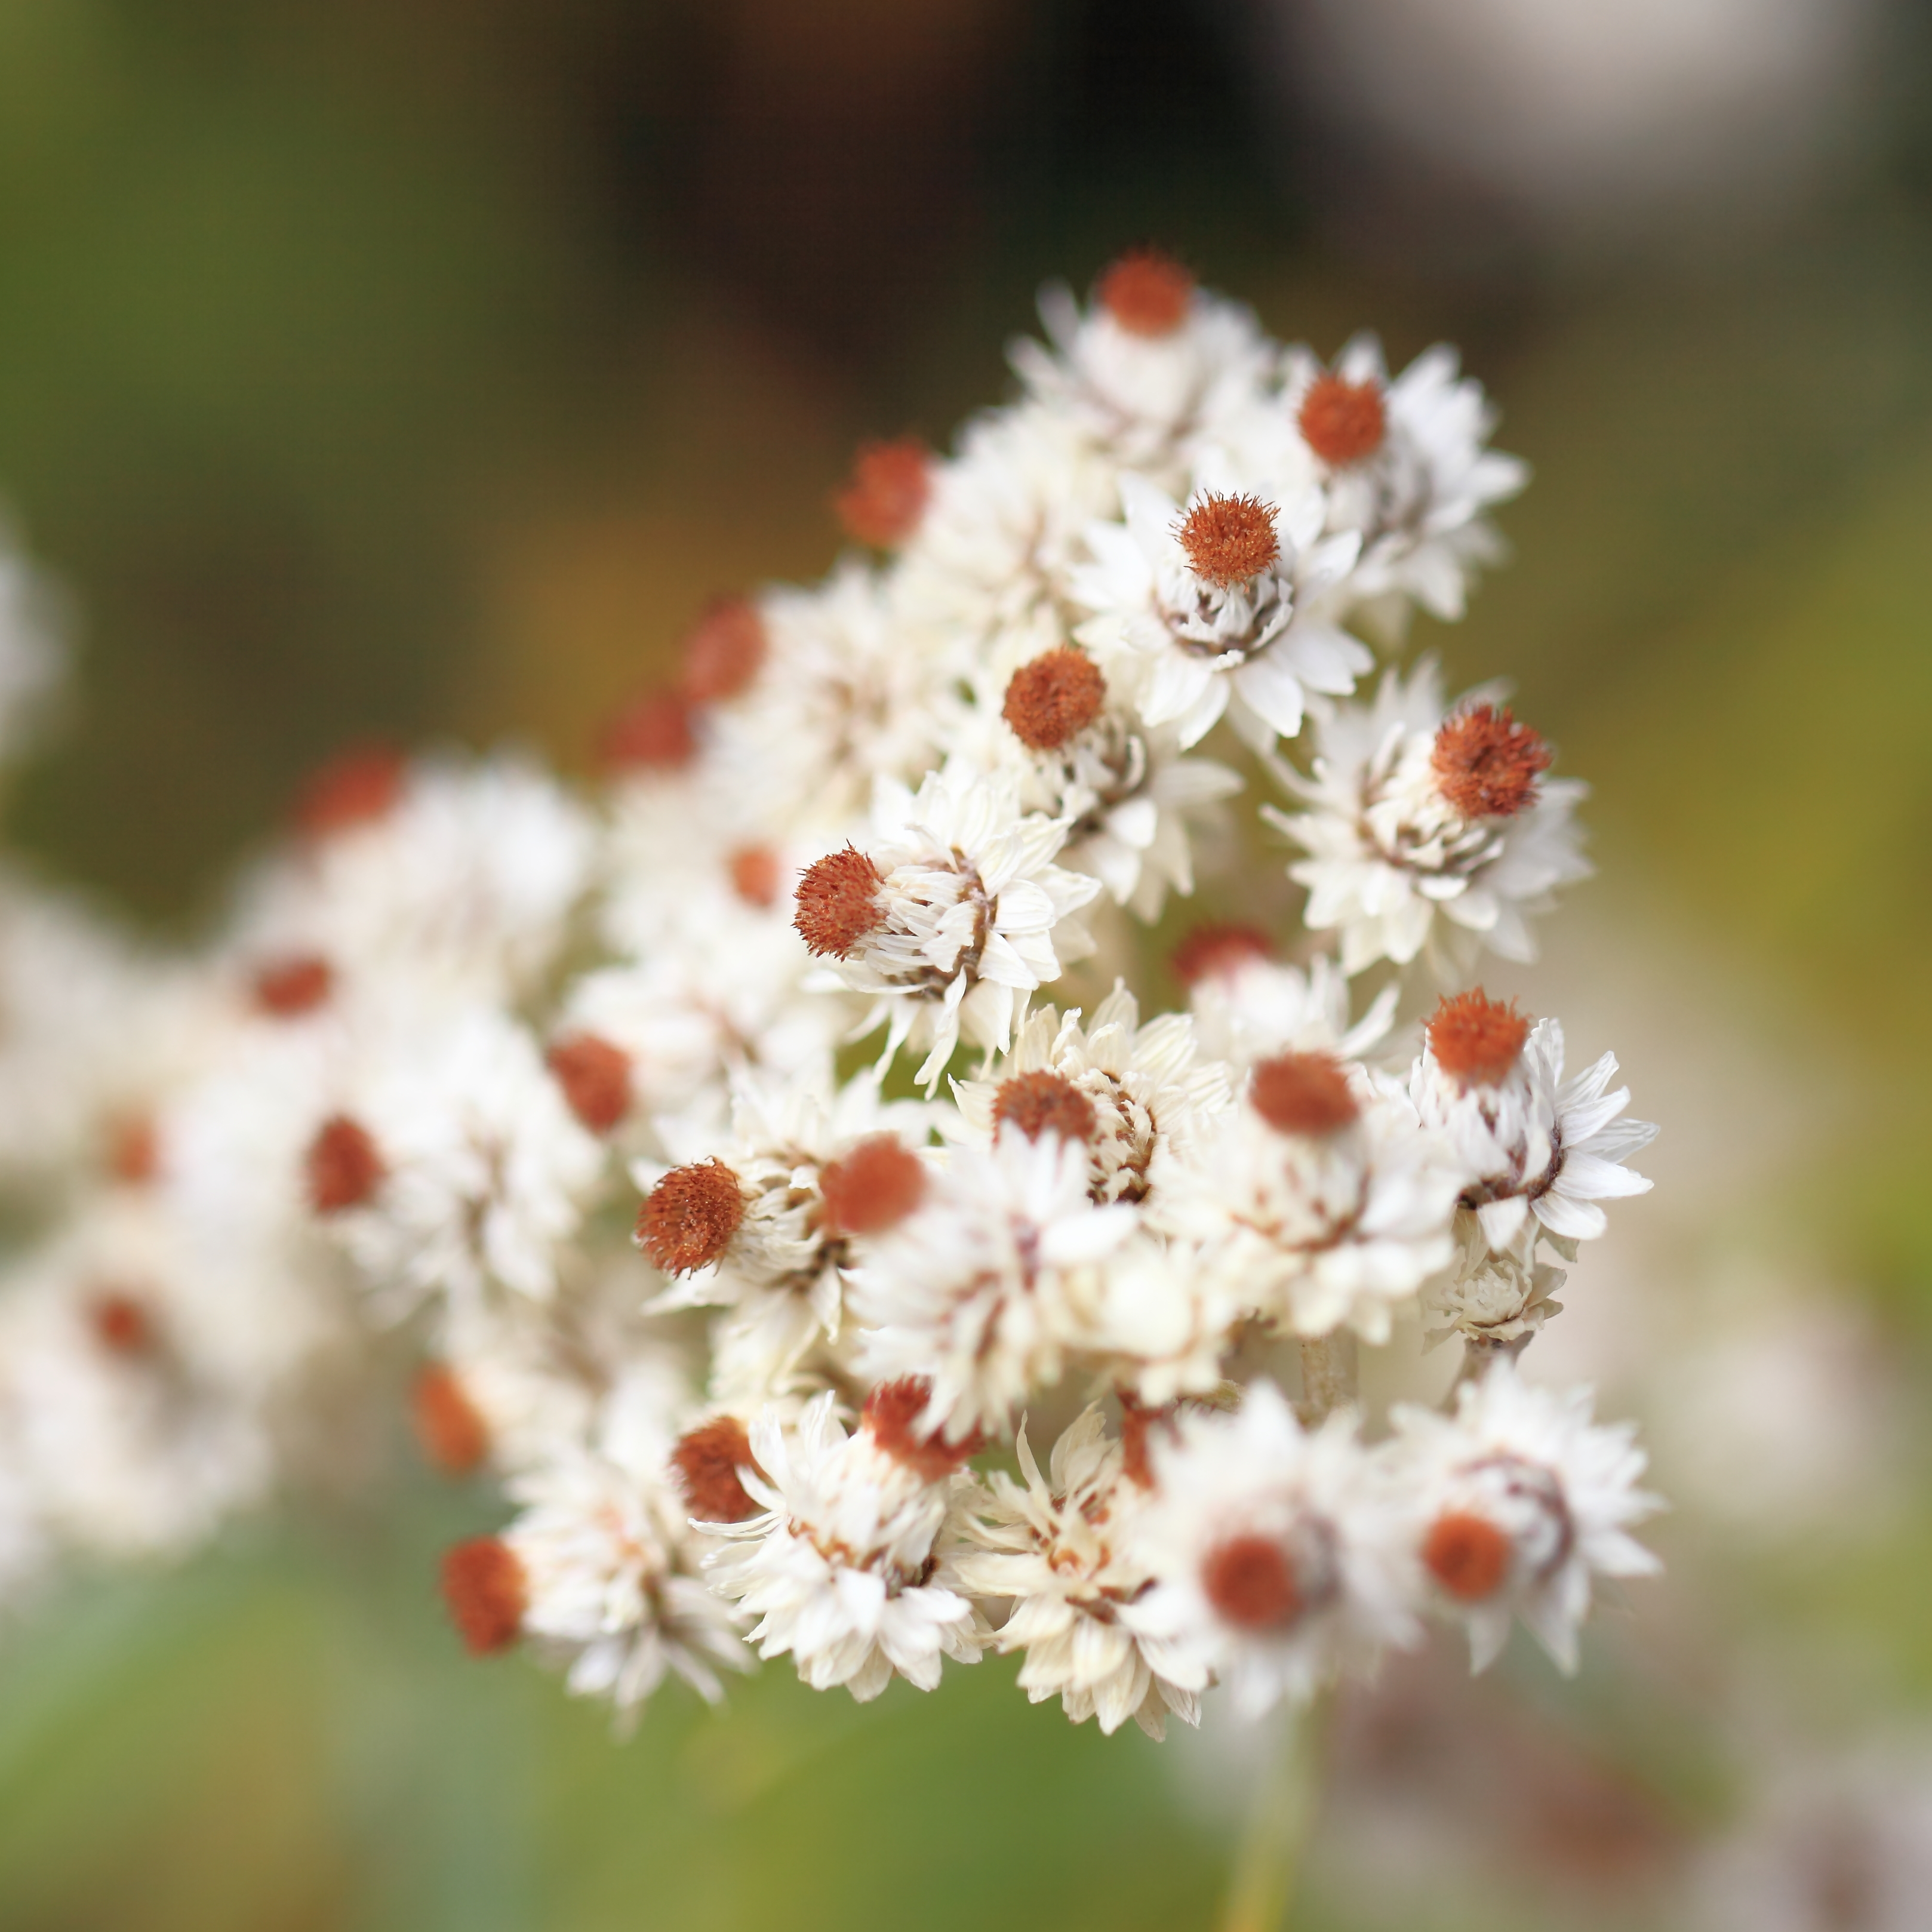
branch, blossom, plant, fruit, flower, petal, food, high, herb, produce, botany, flora, wildflower, close up, shrub, tochigi, 5d, hires, markii, hi, res, resolution, nasu, chausudake, macro photography, flowering plant, land plant